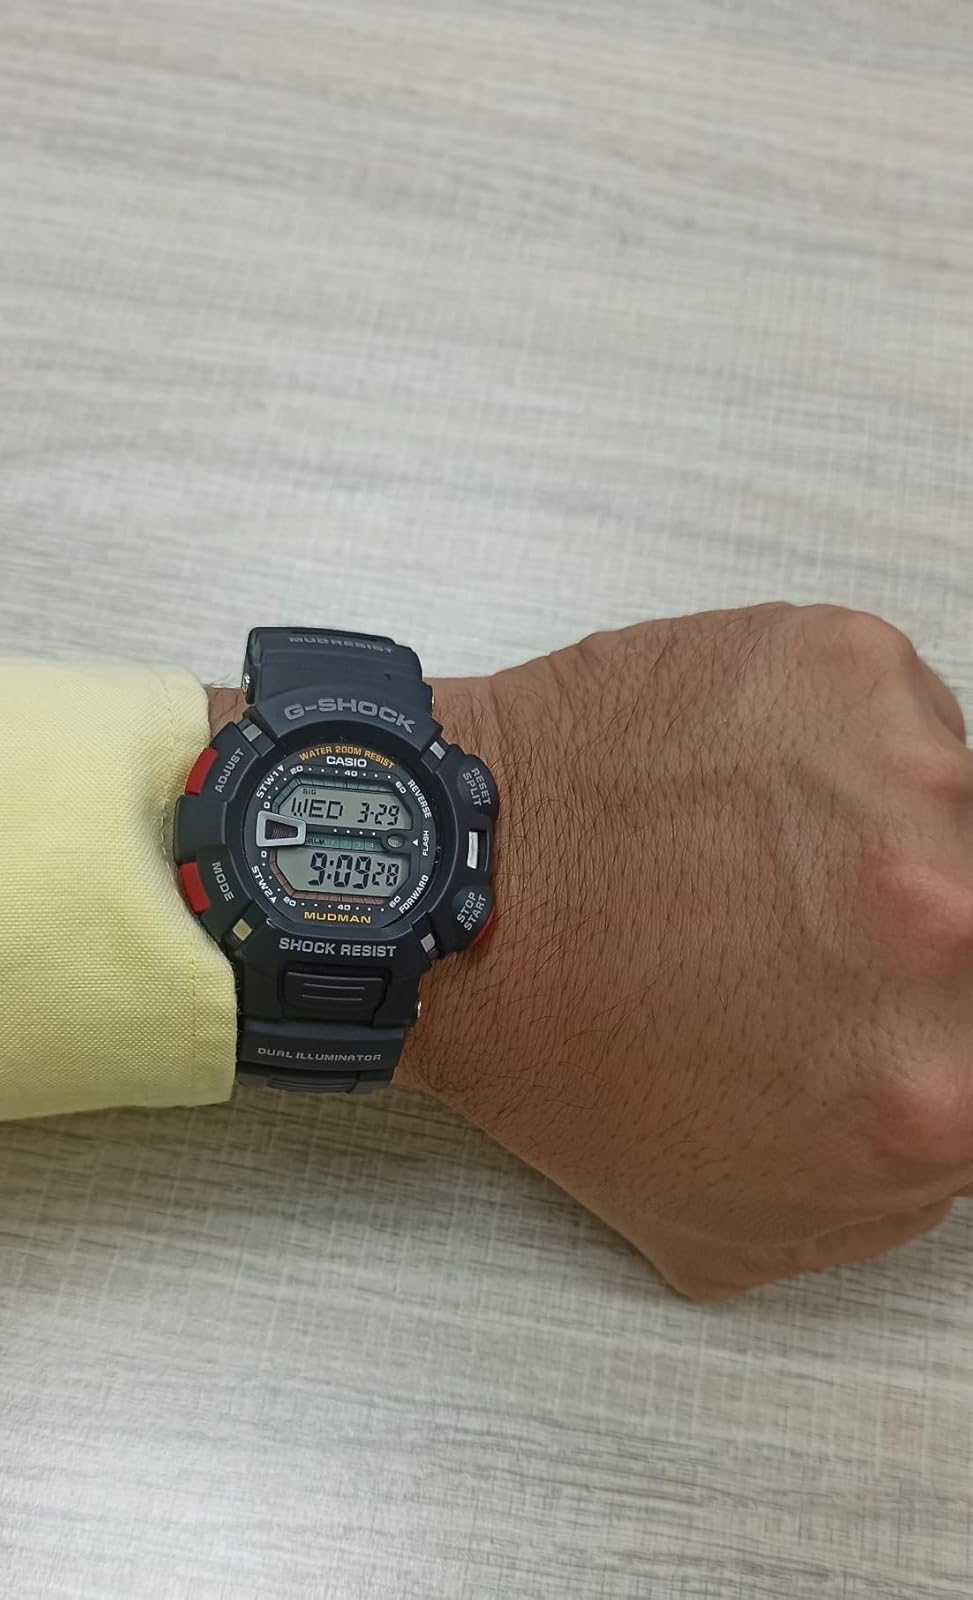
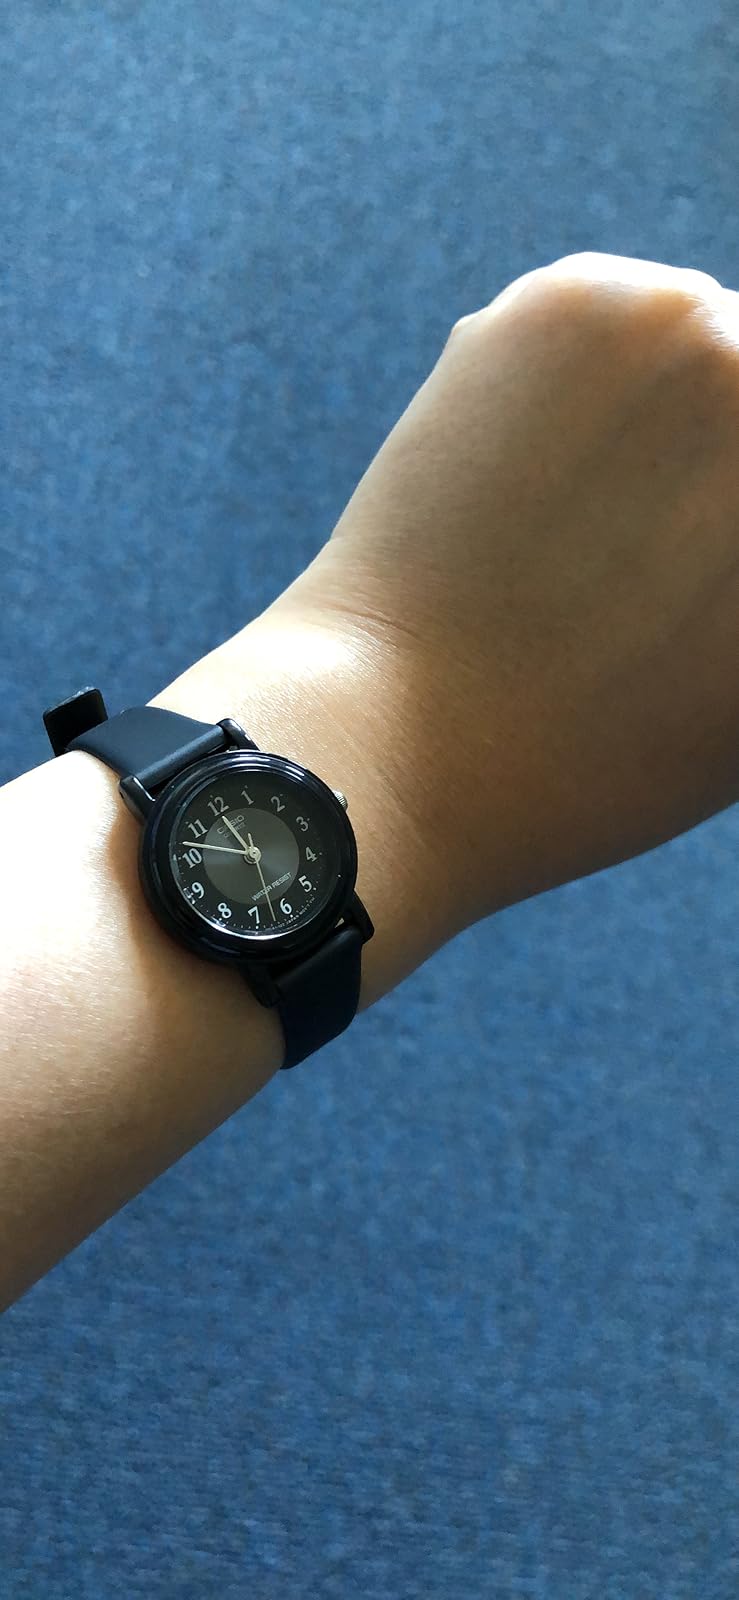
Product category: accessories_watch
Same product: no